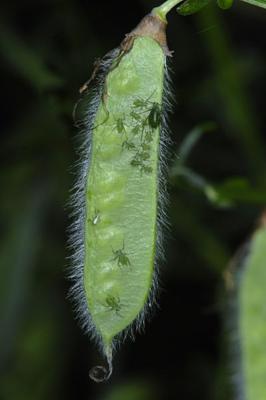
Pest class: pea_aphid